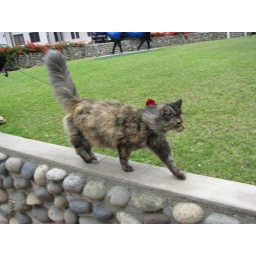
Posey walking along a wall near River Cow headed for the next cow.